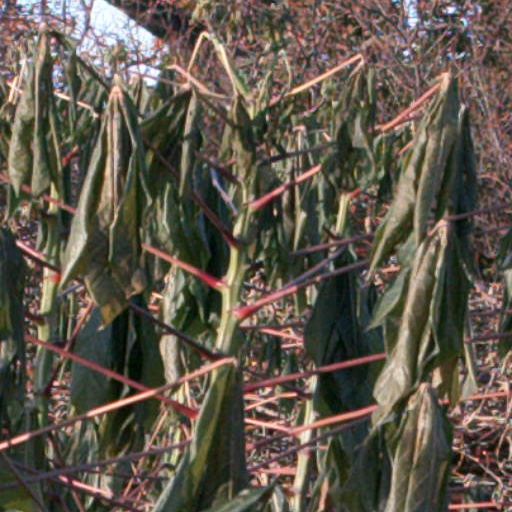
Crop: cassava